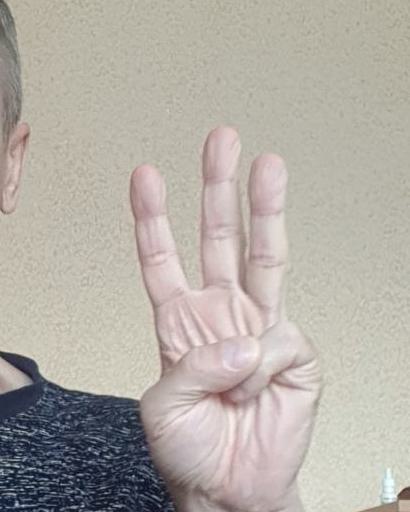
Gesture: three